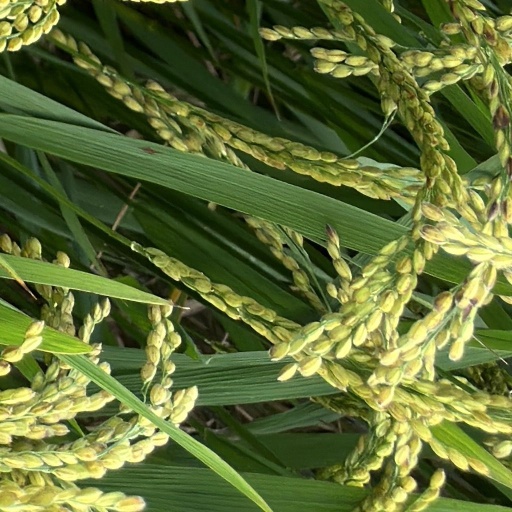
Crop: rice